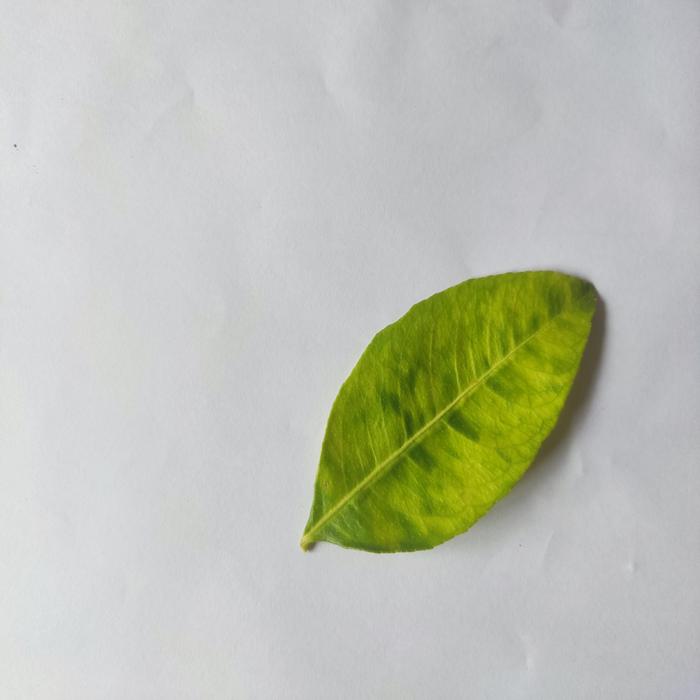
Crop: Lemon
Leaf condition: Citrus